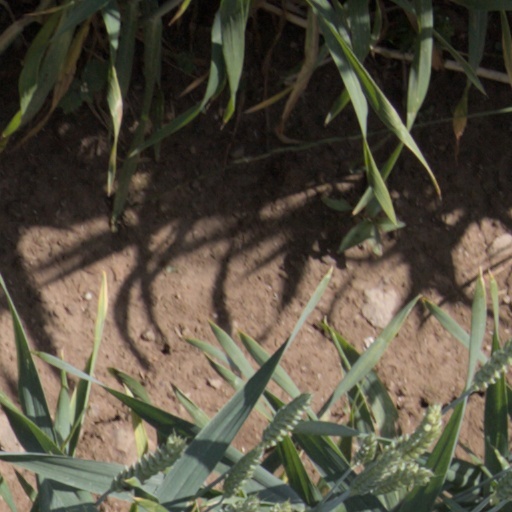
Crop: wheat